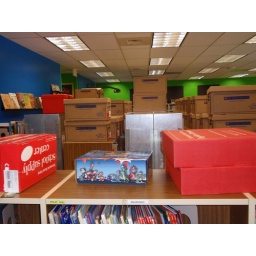
This is what the library looked like once the books were delivered for the book fair.photo by Mrs. Sibberson